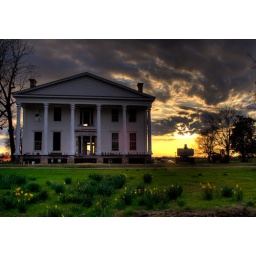
Old hdr pics. the house is a little under and there is a dumb lens flare.But I think the sky looks cool.